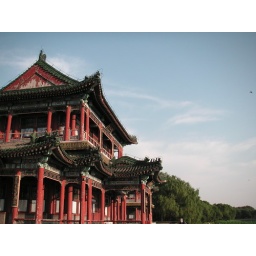
Traditional Chinese building on the lake around the Summer Palace